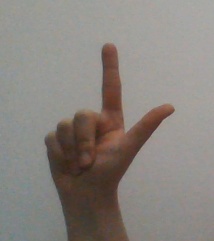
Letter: laam